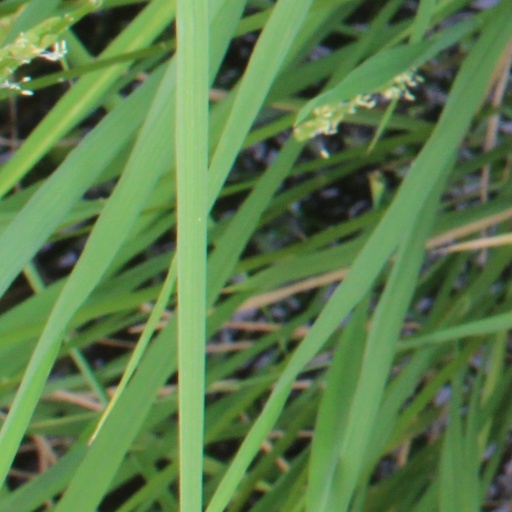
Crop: rice